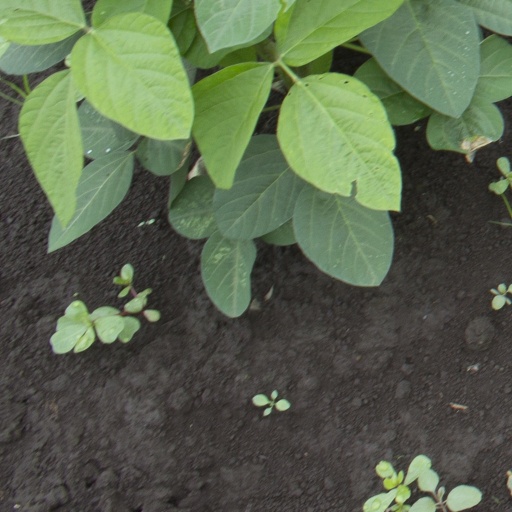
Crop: soybean